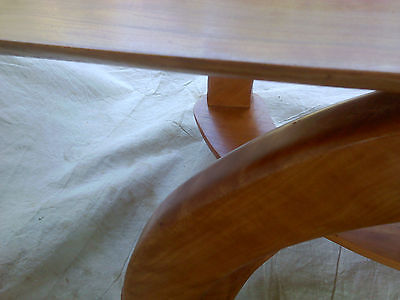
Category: table